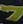
Number: 7